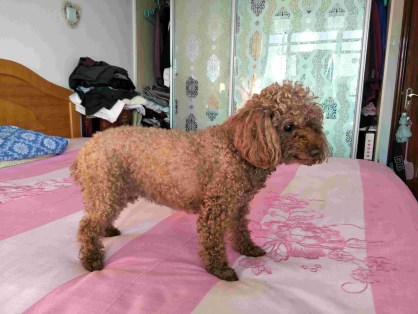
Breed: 7449-n000128-teddy